2010s in music

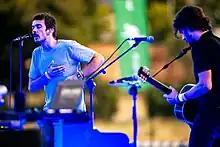
Vetusta Morla

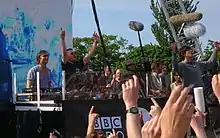
David Guetta (left) performing for BBC Radio 1 in 2007

Country had continued to maintain its popularity both as a radio format and in retail; this is attributed both to the faithfulness of country fans and to a rise in popularity of the genre. The most popular country acts during this decade were Taylor Swift, Zac Brown Band, Carrie Underwood, Miranda Lambert, Jason Aldean, The Band Perry, Keith Urban, Luke Bryan, Blake Shelton, Lady Antebellum, Tim McGraw, George Strait, Toby Keith, Kenny Chesney, Florida Georgia Line, Brantley Gilbert, Eric Church, Dierks Bentley, Brad Paisley, Thomas Rhett, Cole Swindell, Rascal Flatts, Kacey Musgraves, Jake Owen, Dustin Lynch, Kip Moore, Little Big Town, Chris Young, Hunter Hayes, Cam, Sam Hunt, Lee Brice, Eli Young Band, Darius Rucker, Randy Houser, Kelsea Ballerini, Maren Morris, Billy Currington, Tyler Farr, Brett Eldredge, Sturgill Simpson, Chris Stapleton, Luke Combs, Kane Brown, and Brett Young.